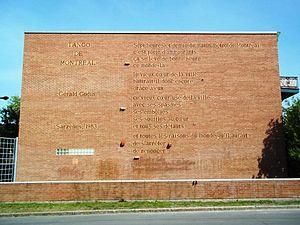
L'art dans le métro de Montréal est présent sous la forme d'une centaine d'œuvres d'art permanentes installées à l’intérieur et aux abords des différentes stations. En 2016, le métro compte des œuvres distribuées dans 55 des 68 stations du réseau.
La place Gérald-Godin est une place publique de Montréal.
Richard Purdy, né en 1953 à Ottawa est un artiste canadien.
Montréal possède une riche tradition d'art public. Inscrites de plain-pied dans le paysage urbain, les œuvres d'art public façonnent l'environnement de la métropole. Qu'elles soient intégrées aux parcs, aux places publiques, aux bibliothèques ou aux centres culturels, ces œuvres font partie du décor quotidien du montréalais ou du visiteur. Reflet de notre histoire, les œuvres d’art public de la métropole comprennent notamment des sculptures, des monuments, des bustes, des fontaines et des œuvres d’art contemporain.